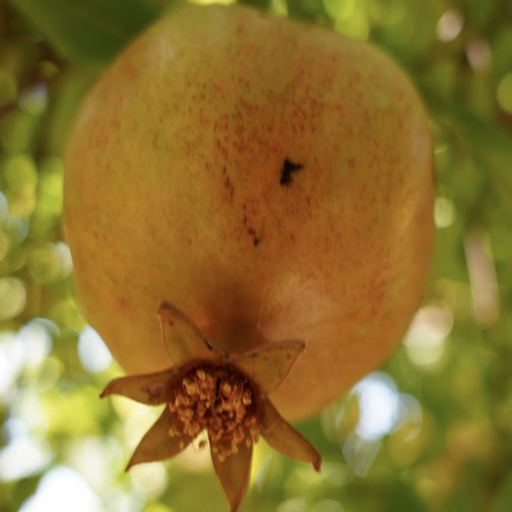
Label: Healthy